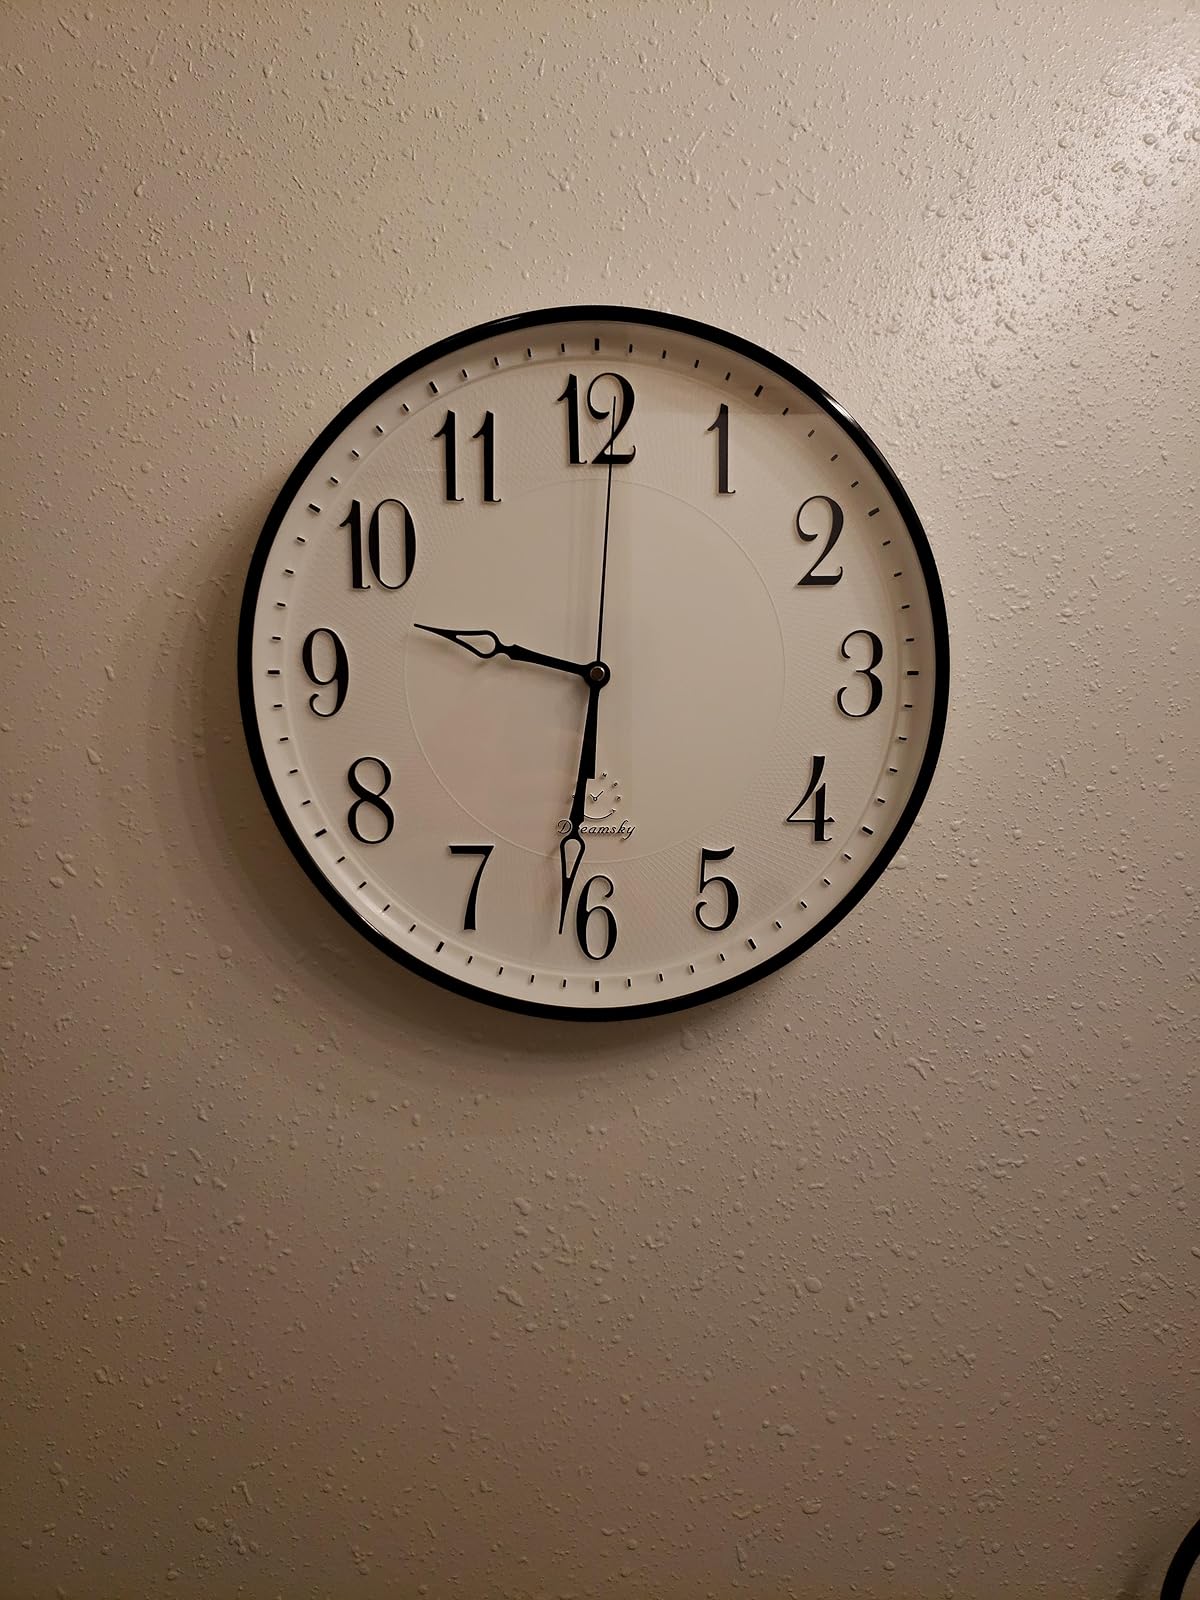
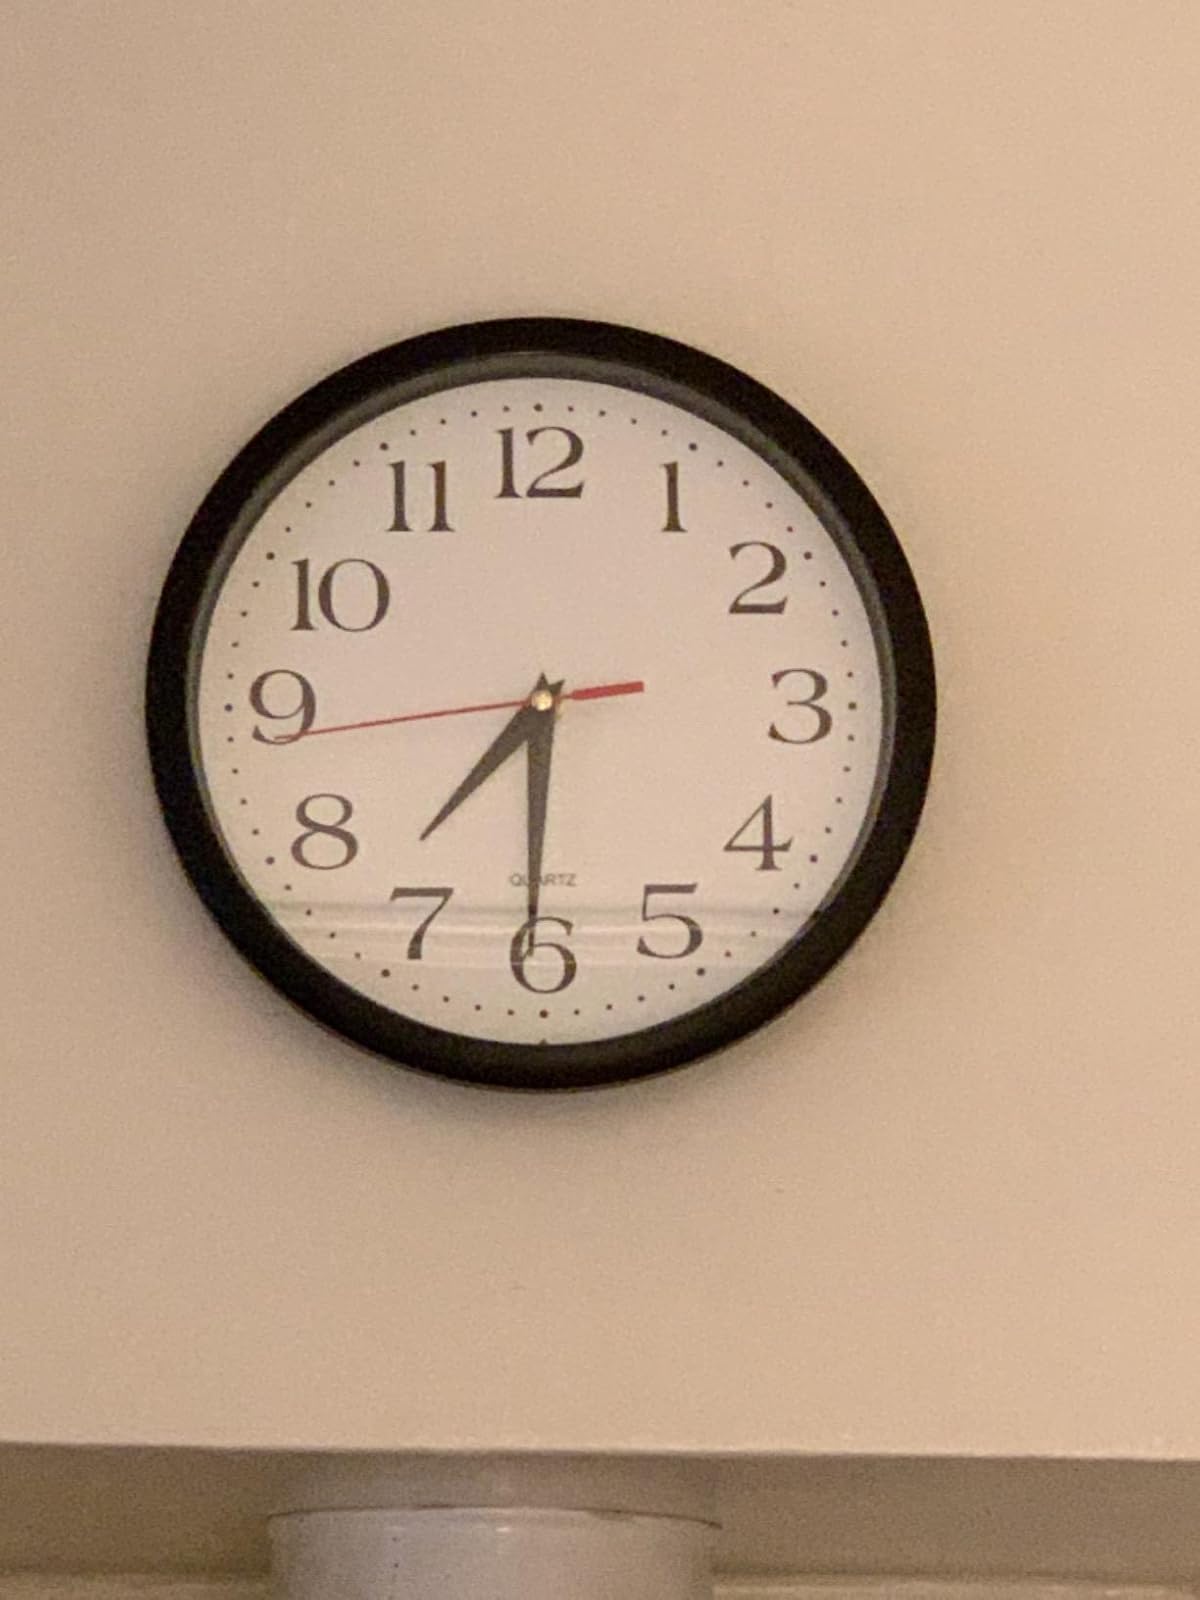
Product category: clock
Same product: no